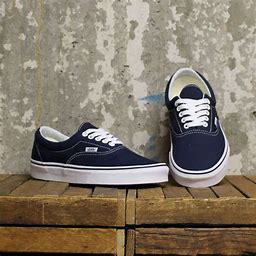
Brand: Vans
Model: Era